Golden hamster

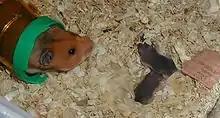
A hamster mother emerging from a tube to see her two young, which are less than a week old

A hamster wheel is a common type of environmental enrichment, and it is important that hamsters have a wheel in their cage. TVT recommends wheels should be at least 30 cm for Syrian hamsters, since smaller diameters lead to permanent spinal curvatures, especially in young animals. They also recommend a solid running surface because rungs or mesh can cause injury, or bumblefoot. A hamster should be able to run on its wheel without arching its back. A hamster that has to run with an arched back can have back pain and spine problems. A variety of toys and cardboard tubes and boxes can help to provide enrichment, as they are energetic and need space to exercise.